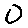
Label: 0